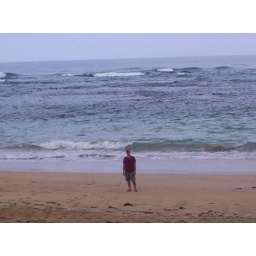
Kevin in front of the rough water of the beach at the ranch.